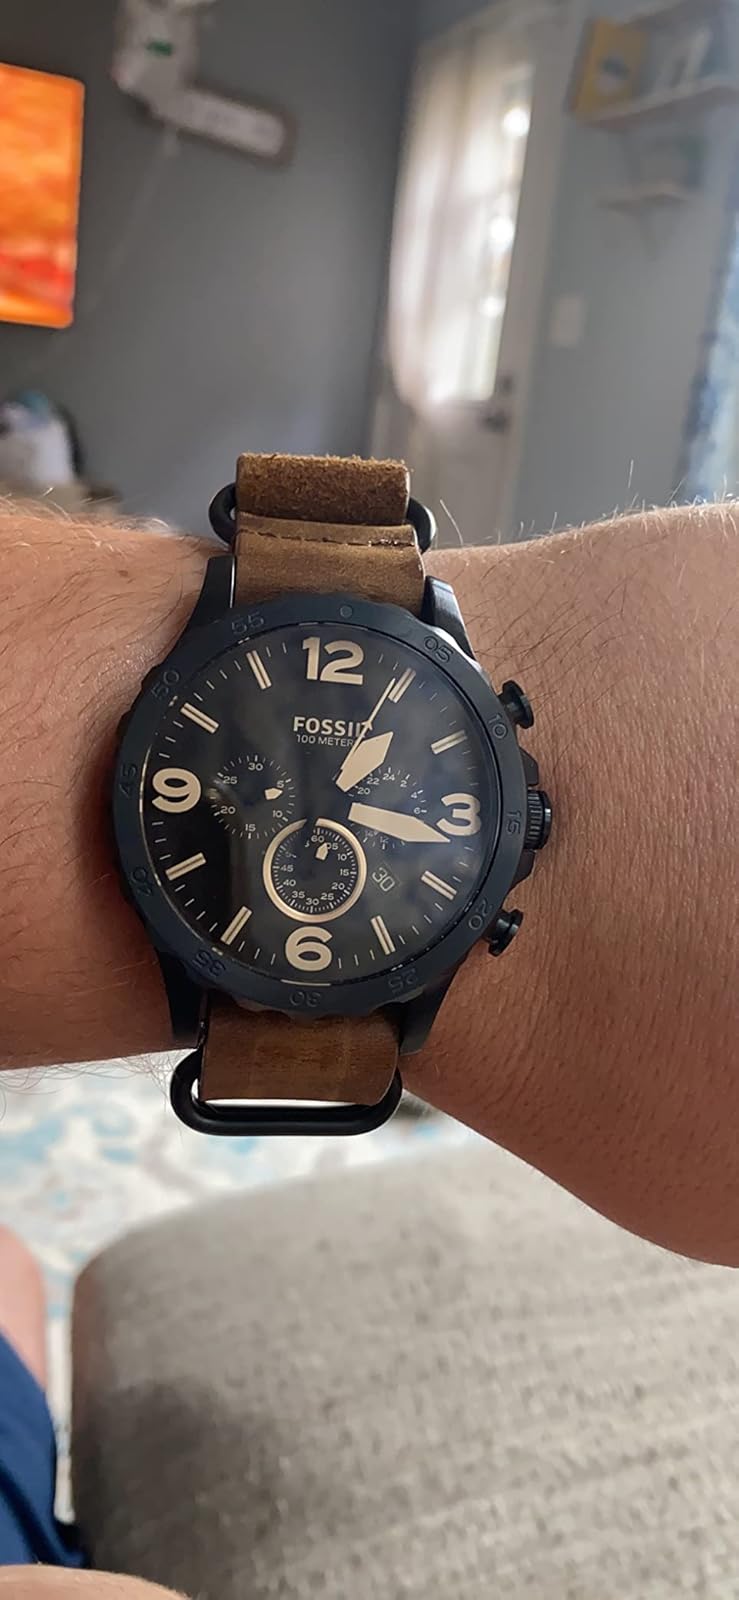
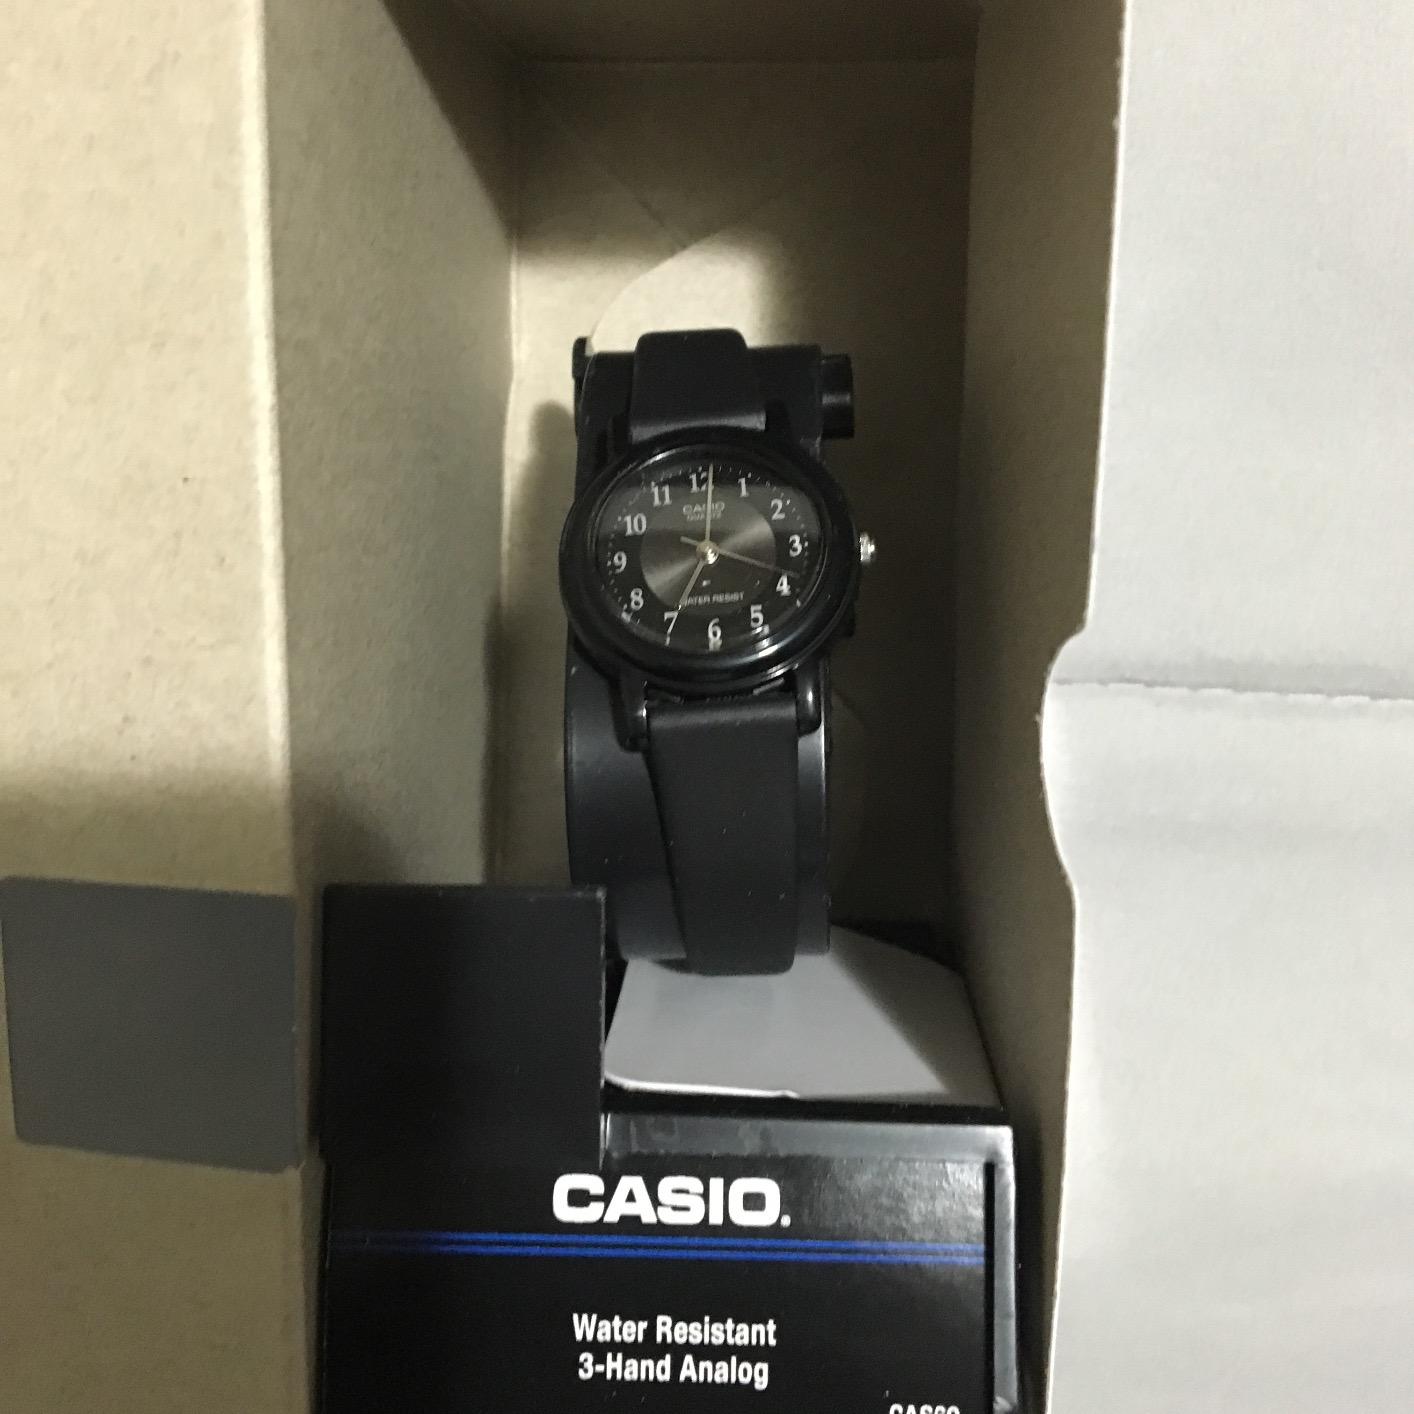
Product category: accessories_watch
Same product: no